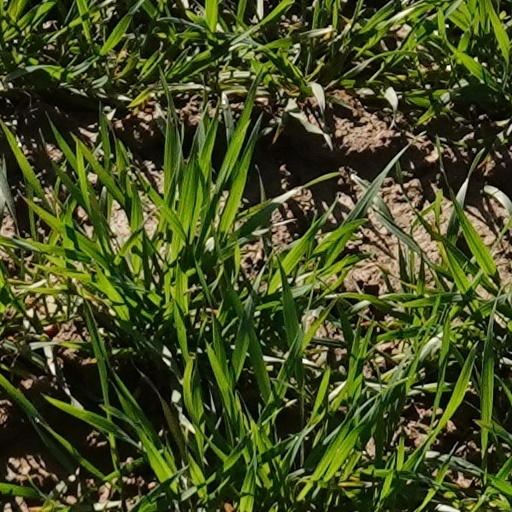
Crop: wheat